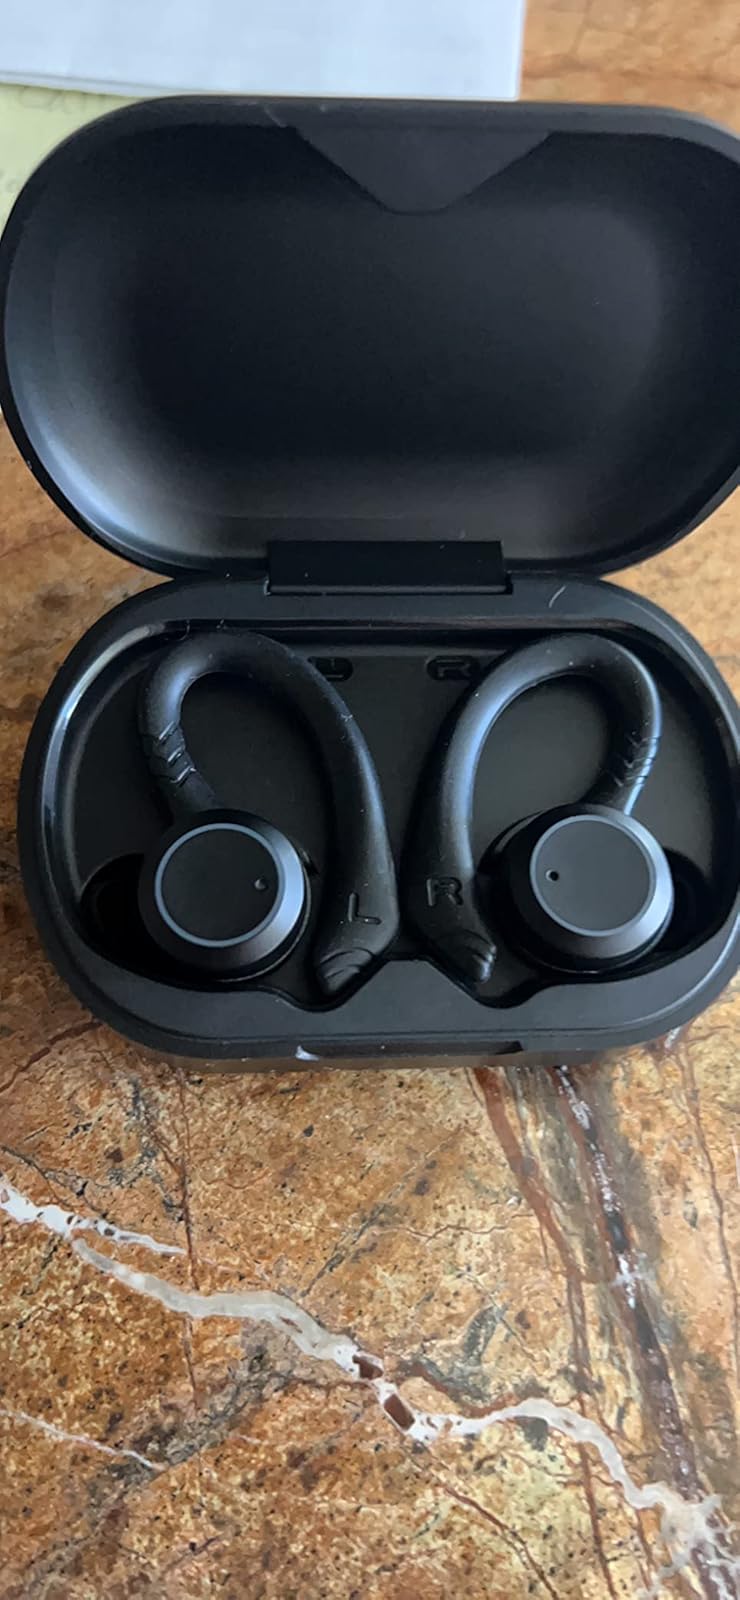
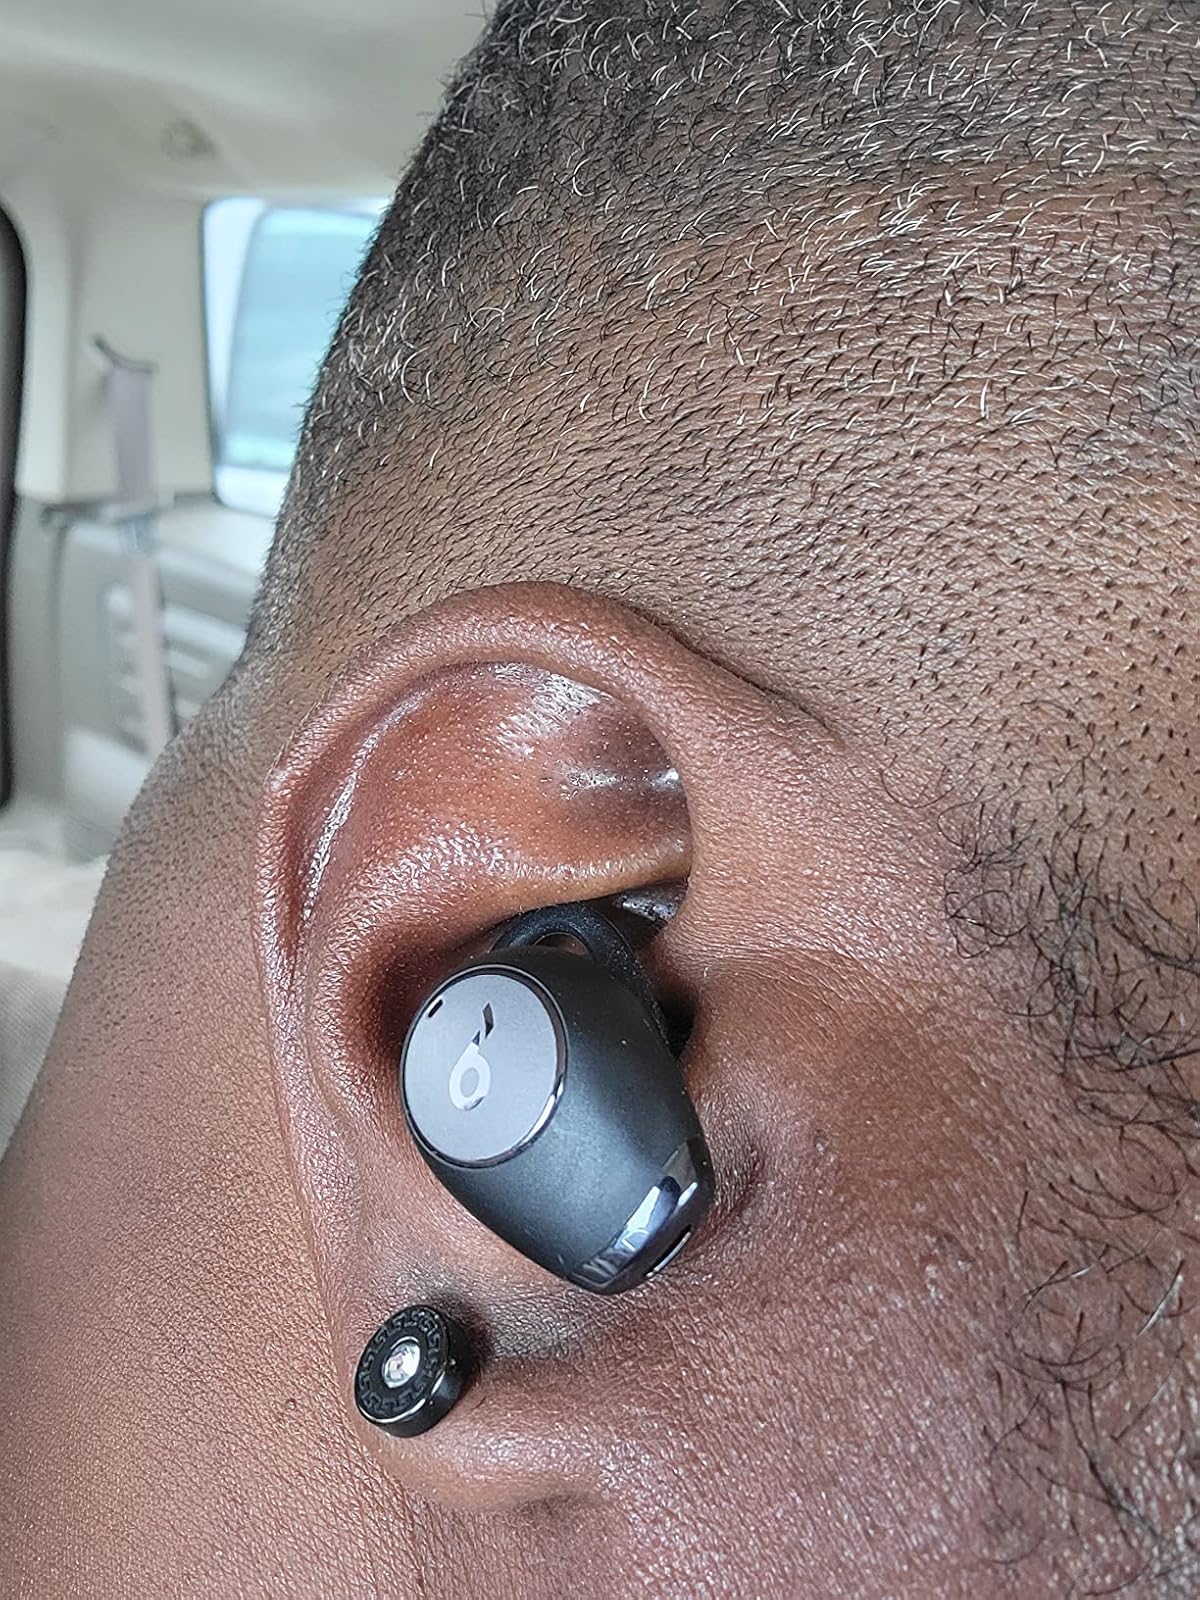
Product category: earbuds
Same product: no